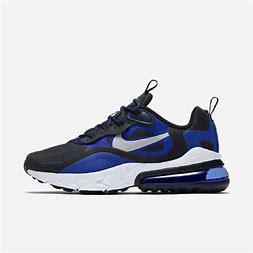
Brand: Nike
Model: Air Max 270 Rt